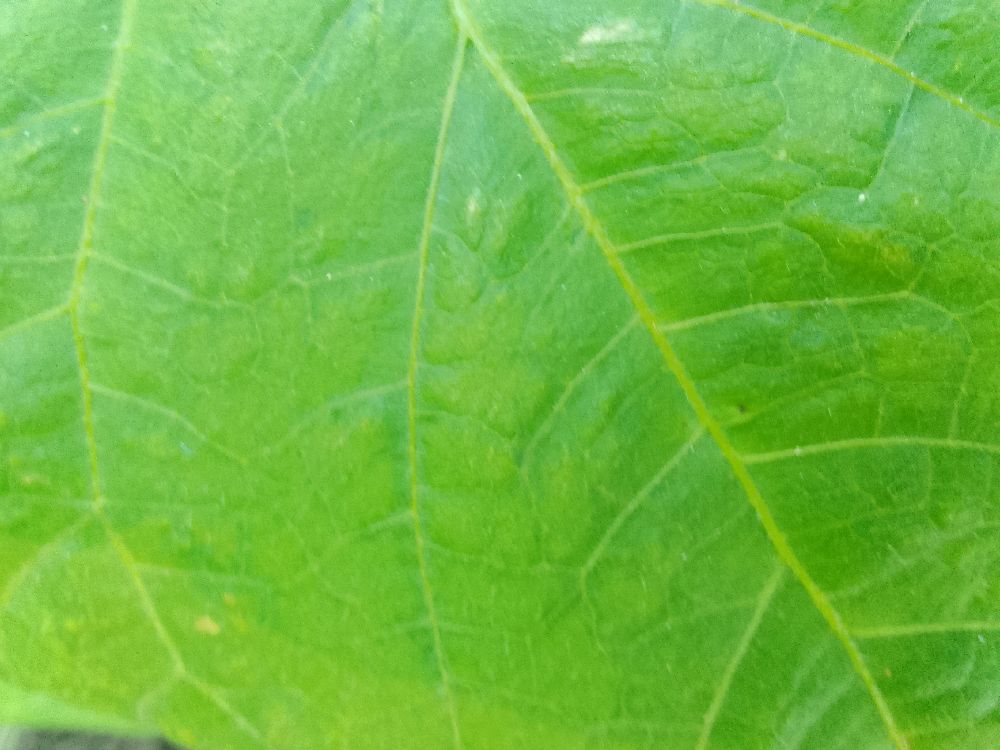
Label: healthy